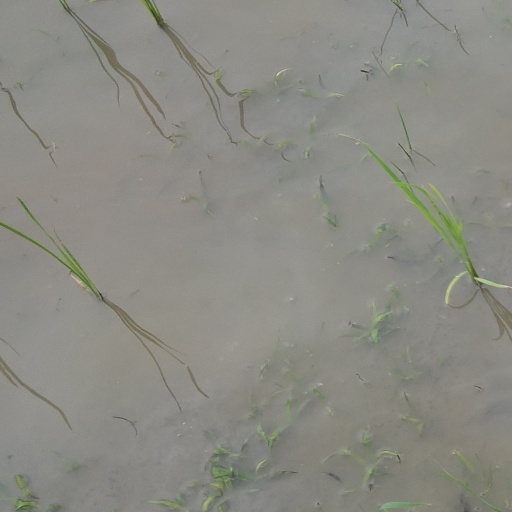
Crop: rice